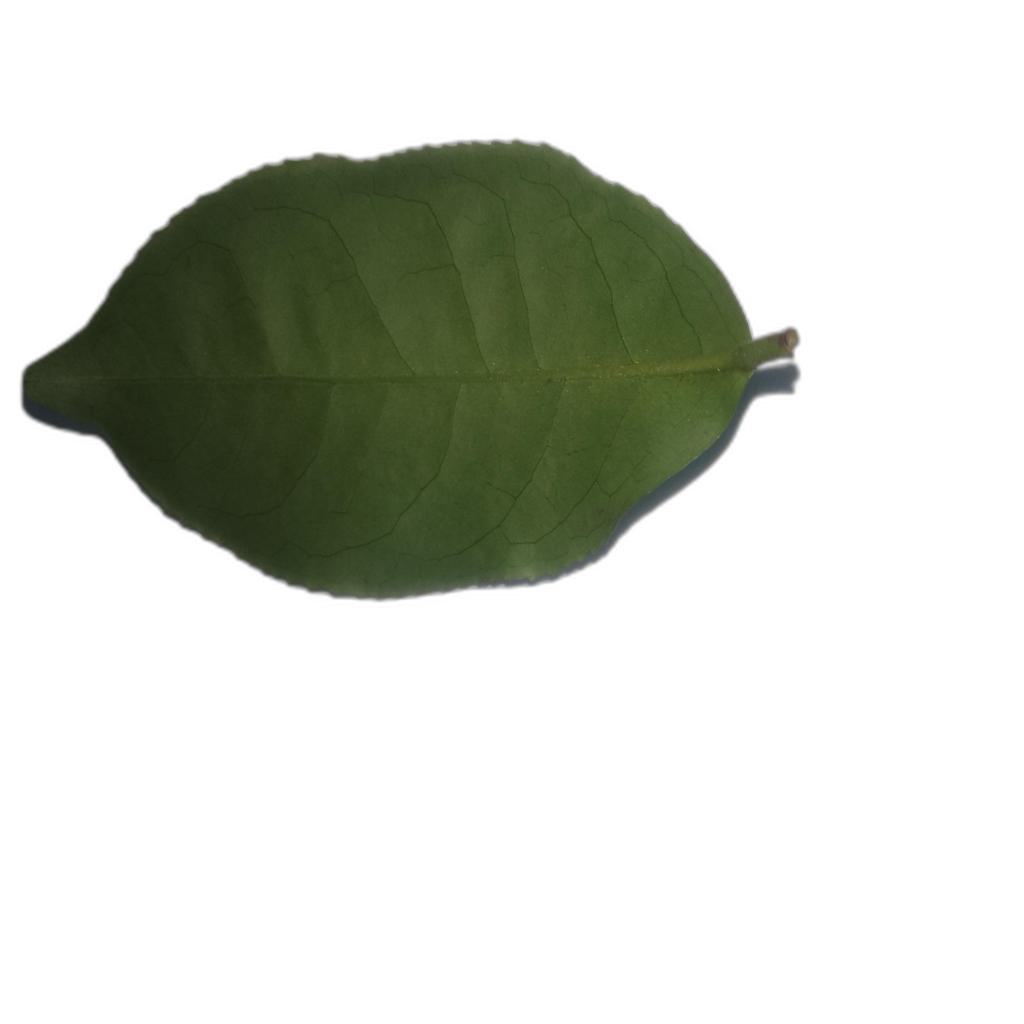
Label: Healthy